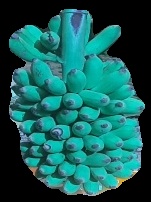
Variety: elakki-bale
Grade: grade2